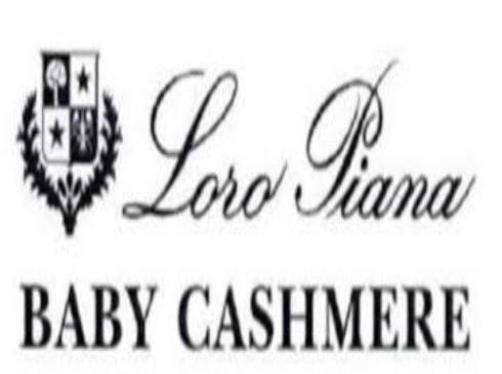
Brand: loro piana
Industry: Clothes